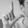
ASL letter: L